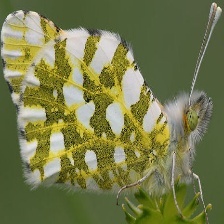
Species: LARGE MARBLE
Butterfly family (ImageNet category): cabbage_butterfly